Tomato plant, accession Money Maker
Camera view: tilt-top (135 deg); turntable rotation: 150 degrees
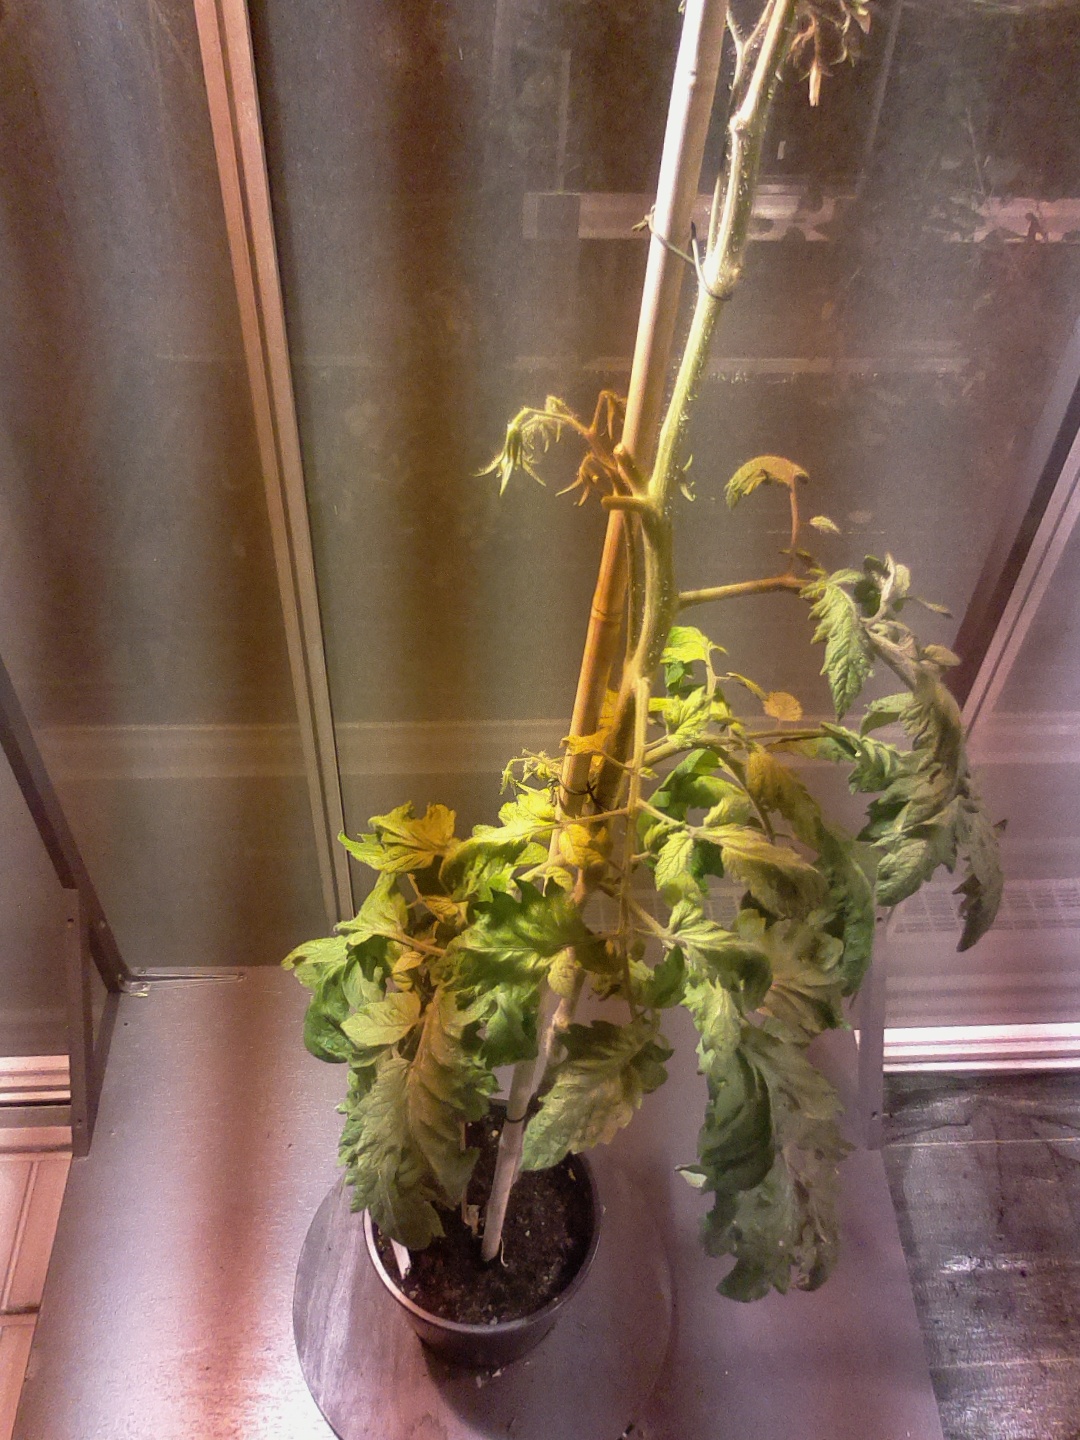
BBCH growth stage 75: 50%-60% of final fruit size